Régiment de Chasse 2/30 Normandie-Niemen

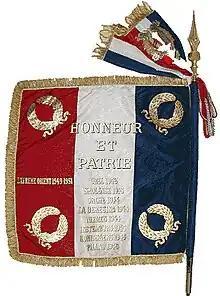
Squadron flag (1943–1951)

In February 1945, Delfino reduced the squadron to two units: the 2nd and 3rd, commanded respectively by Captain de Saint-Marceaux and Captain Charles de La Salle. Other notable personnel included: